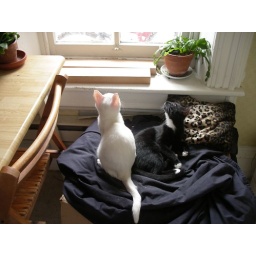
theres a bird nest in the wall outside.